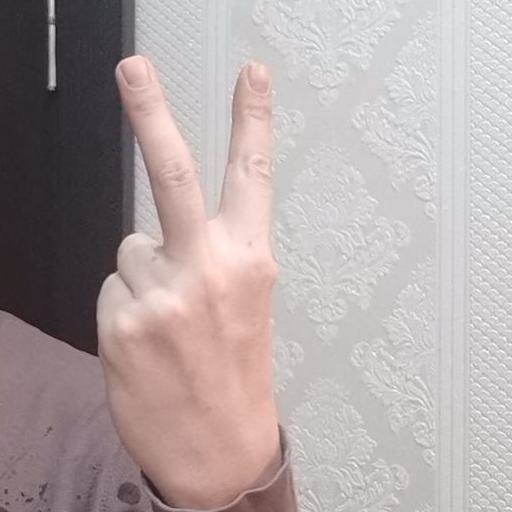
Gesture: peace_inverted